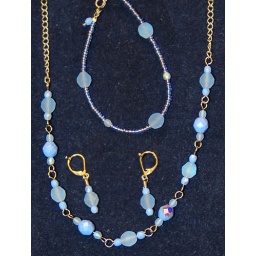
Sky blue in matte and shiny AB